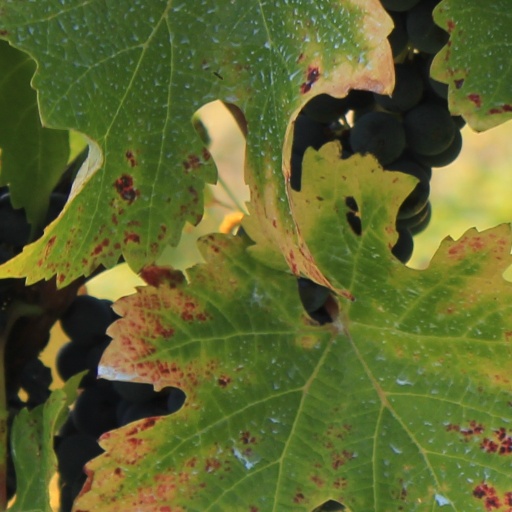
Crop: grape